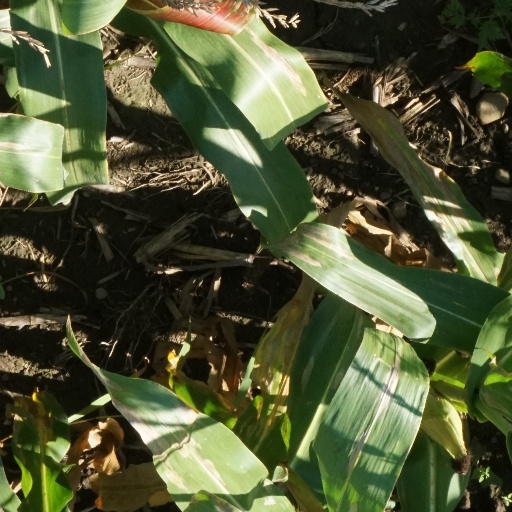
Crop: maize; corn